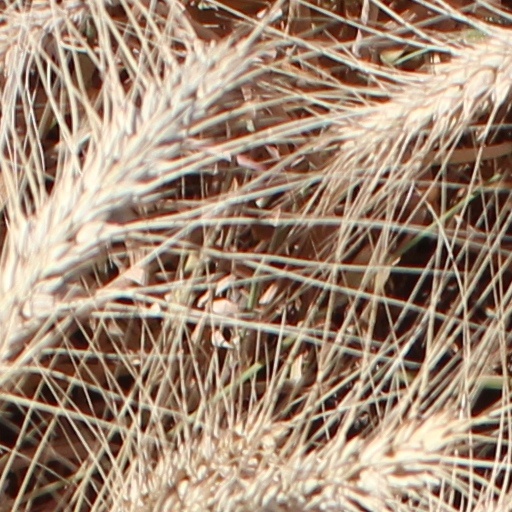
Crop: wheat